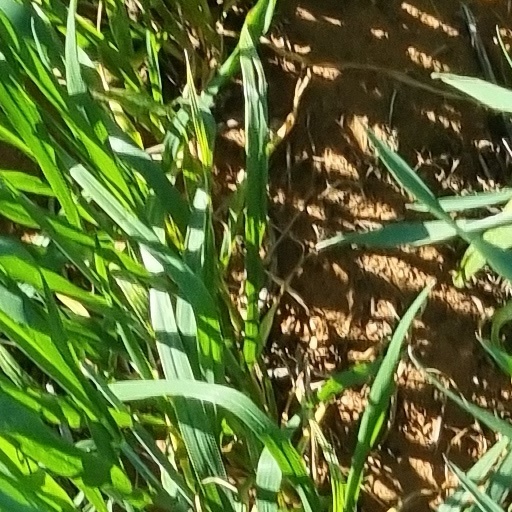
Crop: wheat